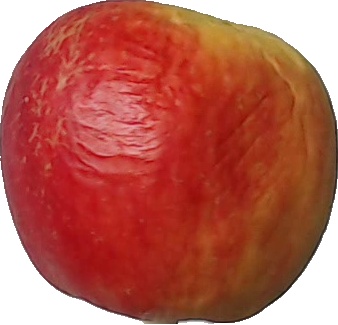
Label: apple_red_yellow_1